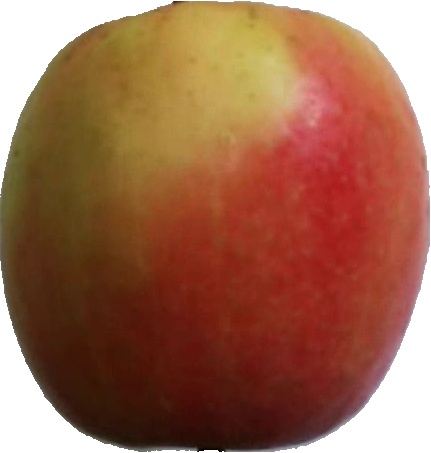
Label: apple_pink_lady_1